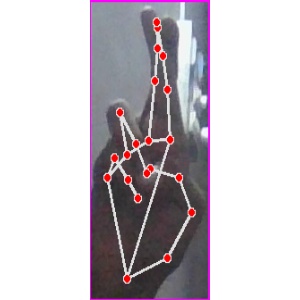
अक्षर: र